Harris Levey

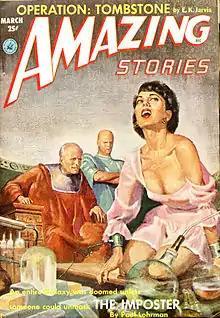
"Amazing Stories", March 1953. Levey's only SF magazine cover.

Harris changed his name legally from "Harris Levey" to "Leland Harris" in his late teens following high school. After graduating, he worked briefly as an assistant to a theatrical magician billed as "Dante.